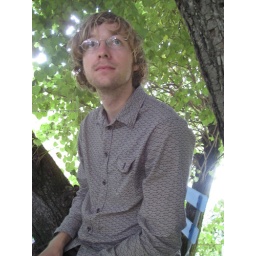
Sibsi in the tree house